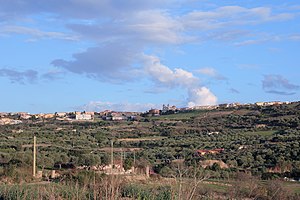
Tresnuraghes
Tresnuraghes er en by og en kommune i provinsen Oristano i regionen Sardinien i Italien. Byen ligger i 257 meters højde og har 1.159 indbyggere. Kommunen har et areal på 31,58 km² og grænser til kommunerne Cuglieri, Flussio, Magomadas og Sennariolo.